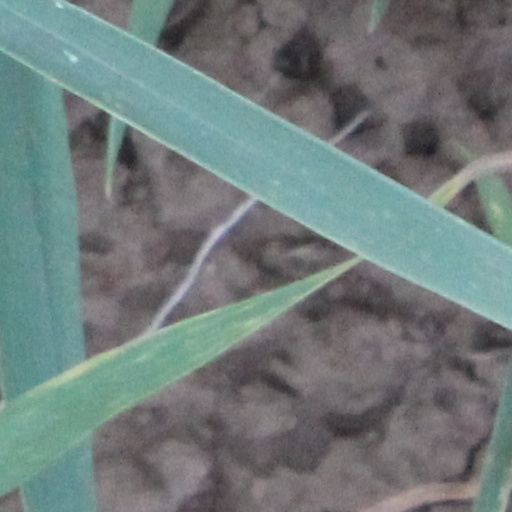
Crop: wheat